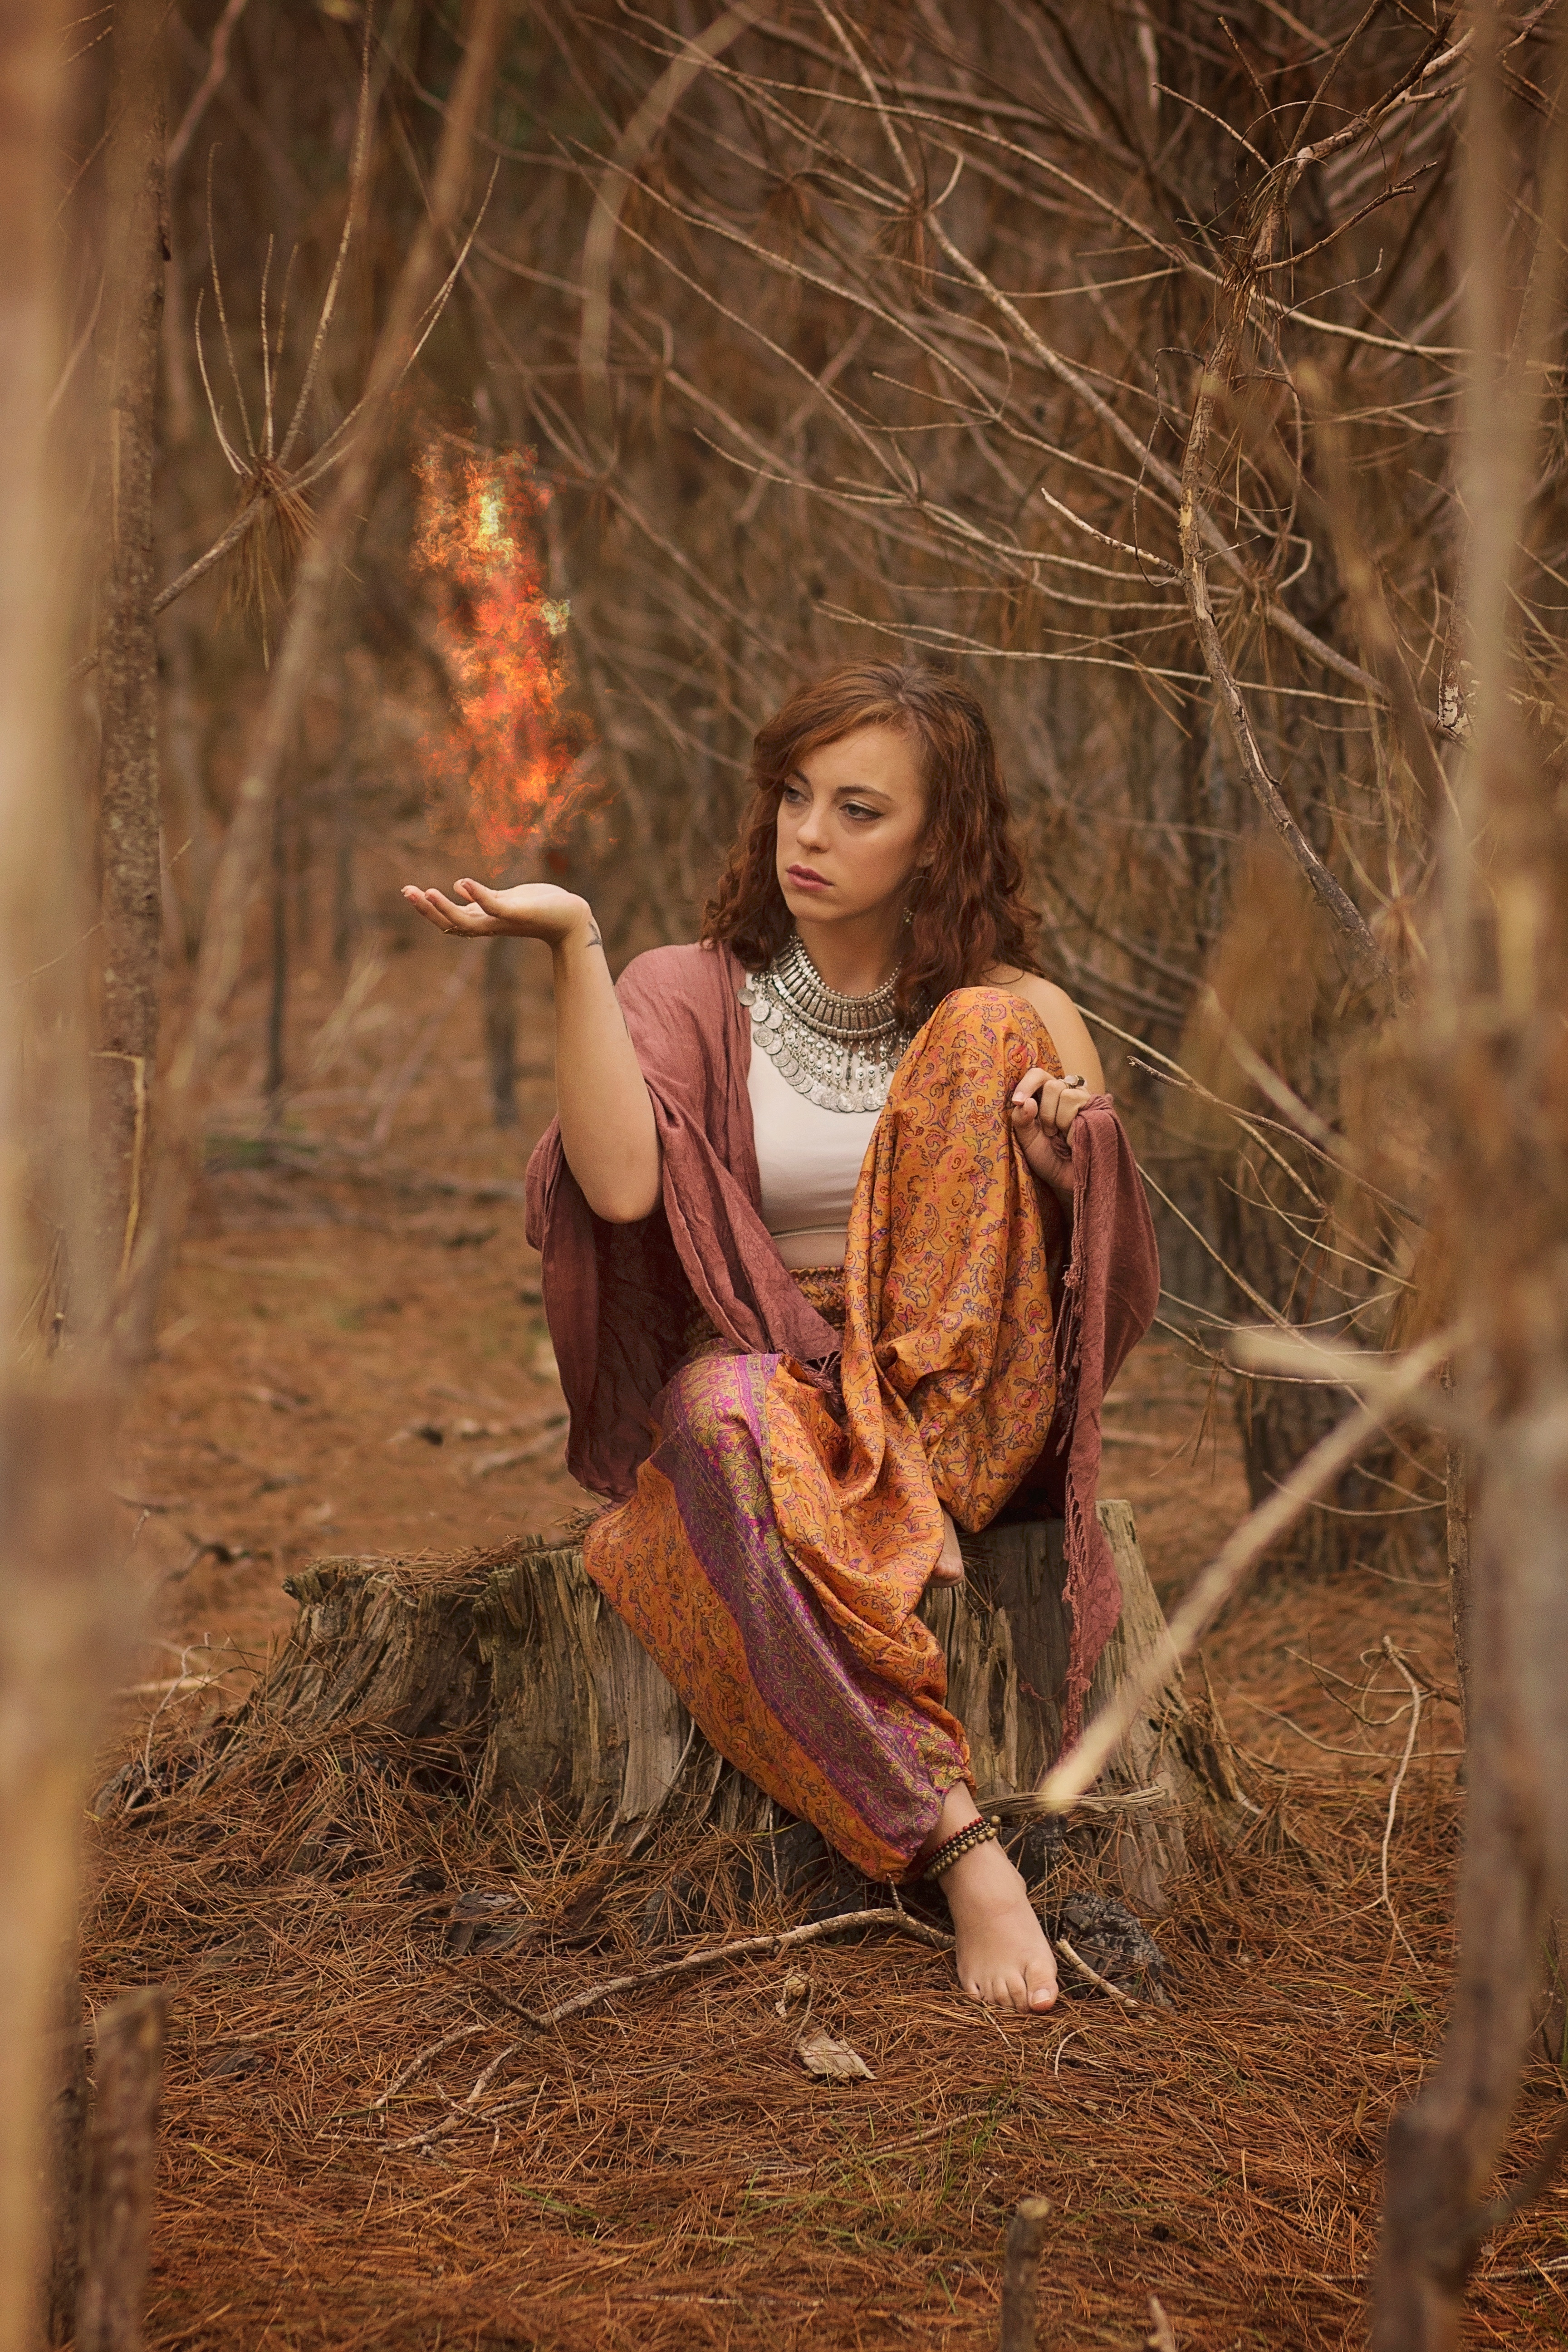
tree, person, people, portrait, spring, autumn, season, beauty, photo shoot, portrait photography